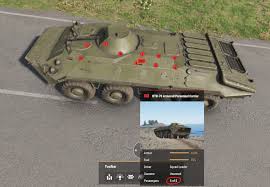
Label: BTR